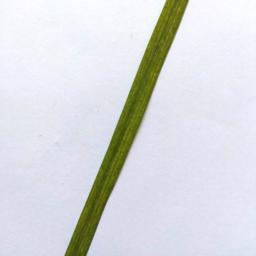
Label: Rice___Healthy